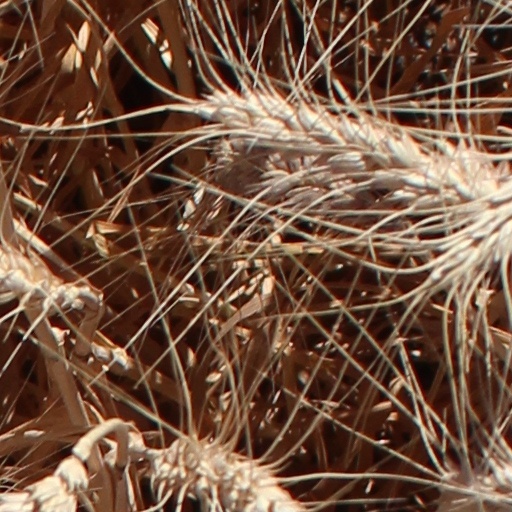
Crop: wheat